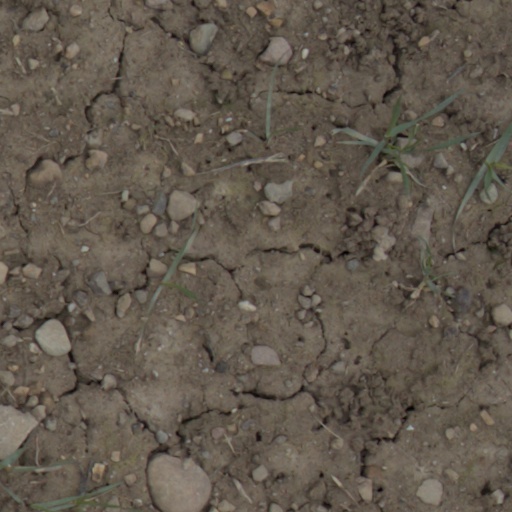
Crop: wheat